Battle of Cassel (1677)

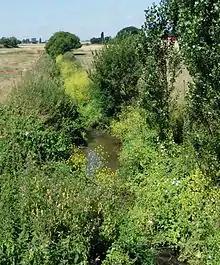
The Peene Becque, a relatively minor obstacle that played a significant part in the battle

Peace talks began at Nijmegen in the summer of 1676 but Louis consistently sought to negotiate from strength by taking the offensive before agreeing terms. To improve their position in Flanders, the French captured Condé-sur-l'Escaut, Bouchain, Maubeuge and Bavay during 1676, and repulsed an attempt to retake Maastricht. The plan for 1677 was to take Valenciennes, Cambrai and Saint-Omer, completing the French "frontière de fer" or iron border; Louis calculated that this would leave the Dutch little reason to continue fighting.